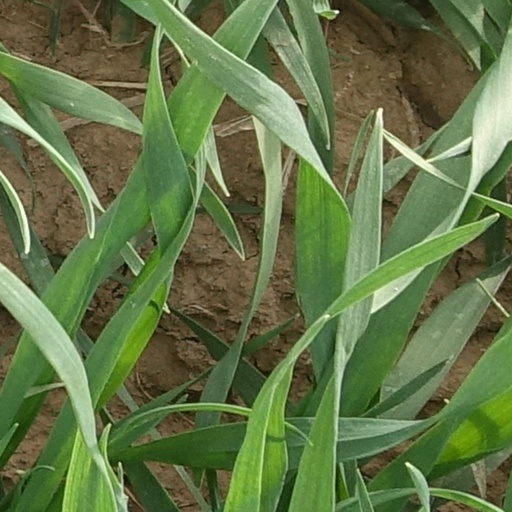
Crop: wheat